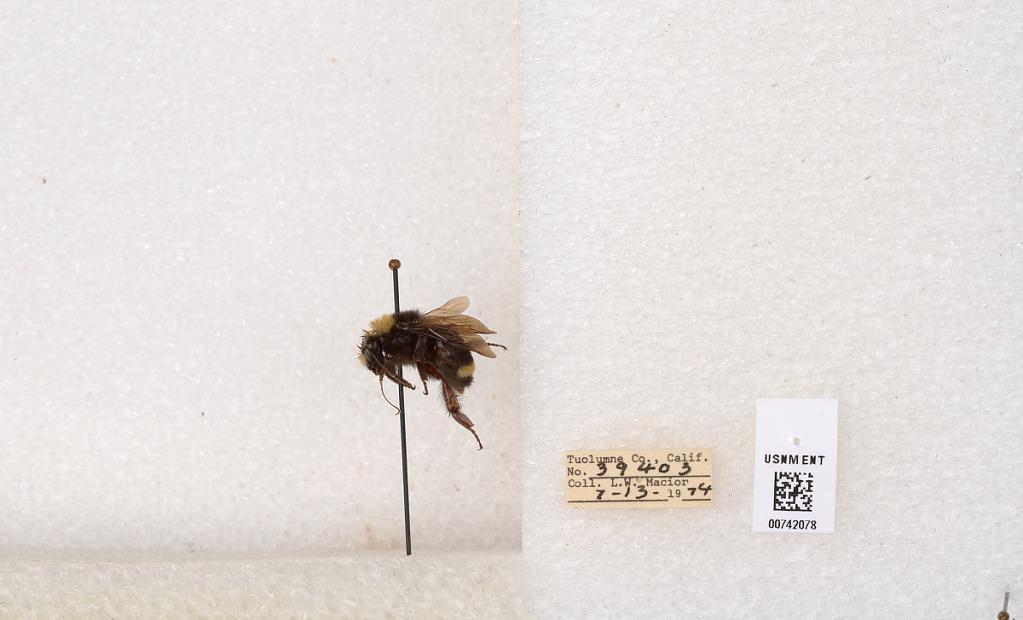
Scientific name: Bombus (Pyrobombus) vosnesenskii Radoszkowski
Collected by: L. Macior
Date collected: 1974-7-13
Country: United States
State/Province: California
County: Tuolumne
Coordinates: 37.9712, -120.228